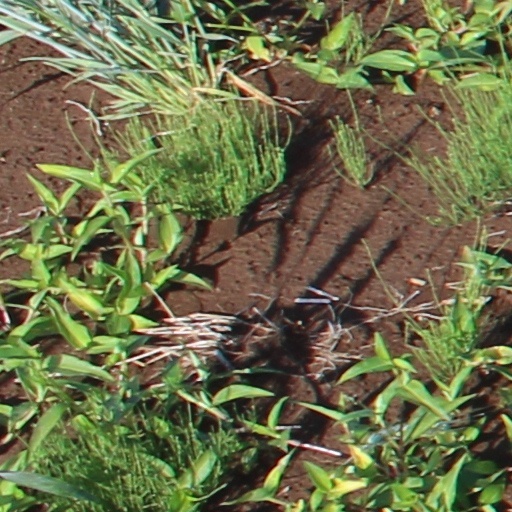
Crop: wheat